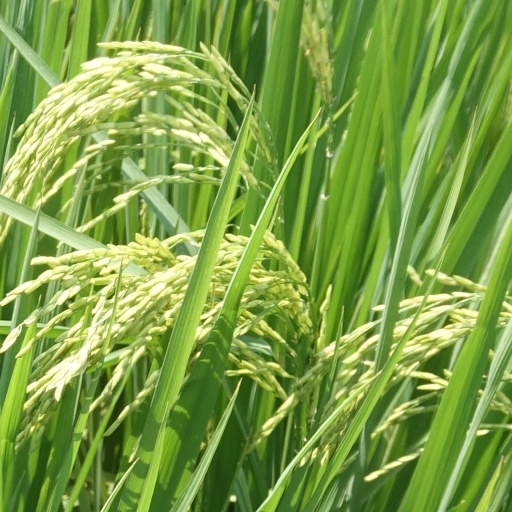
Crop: rice